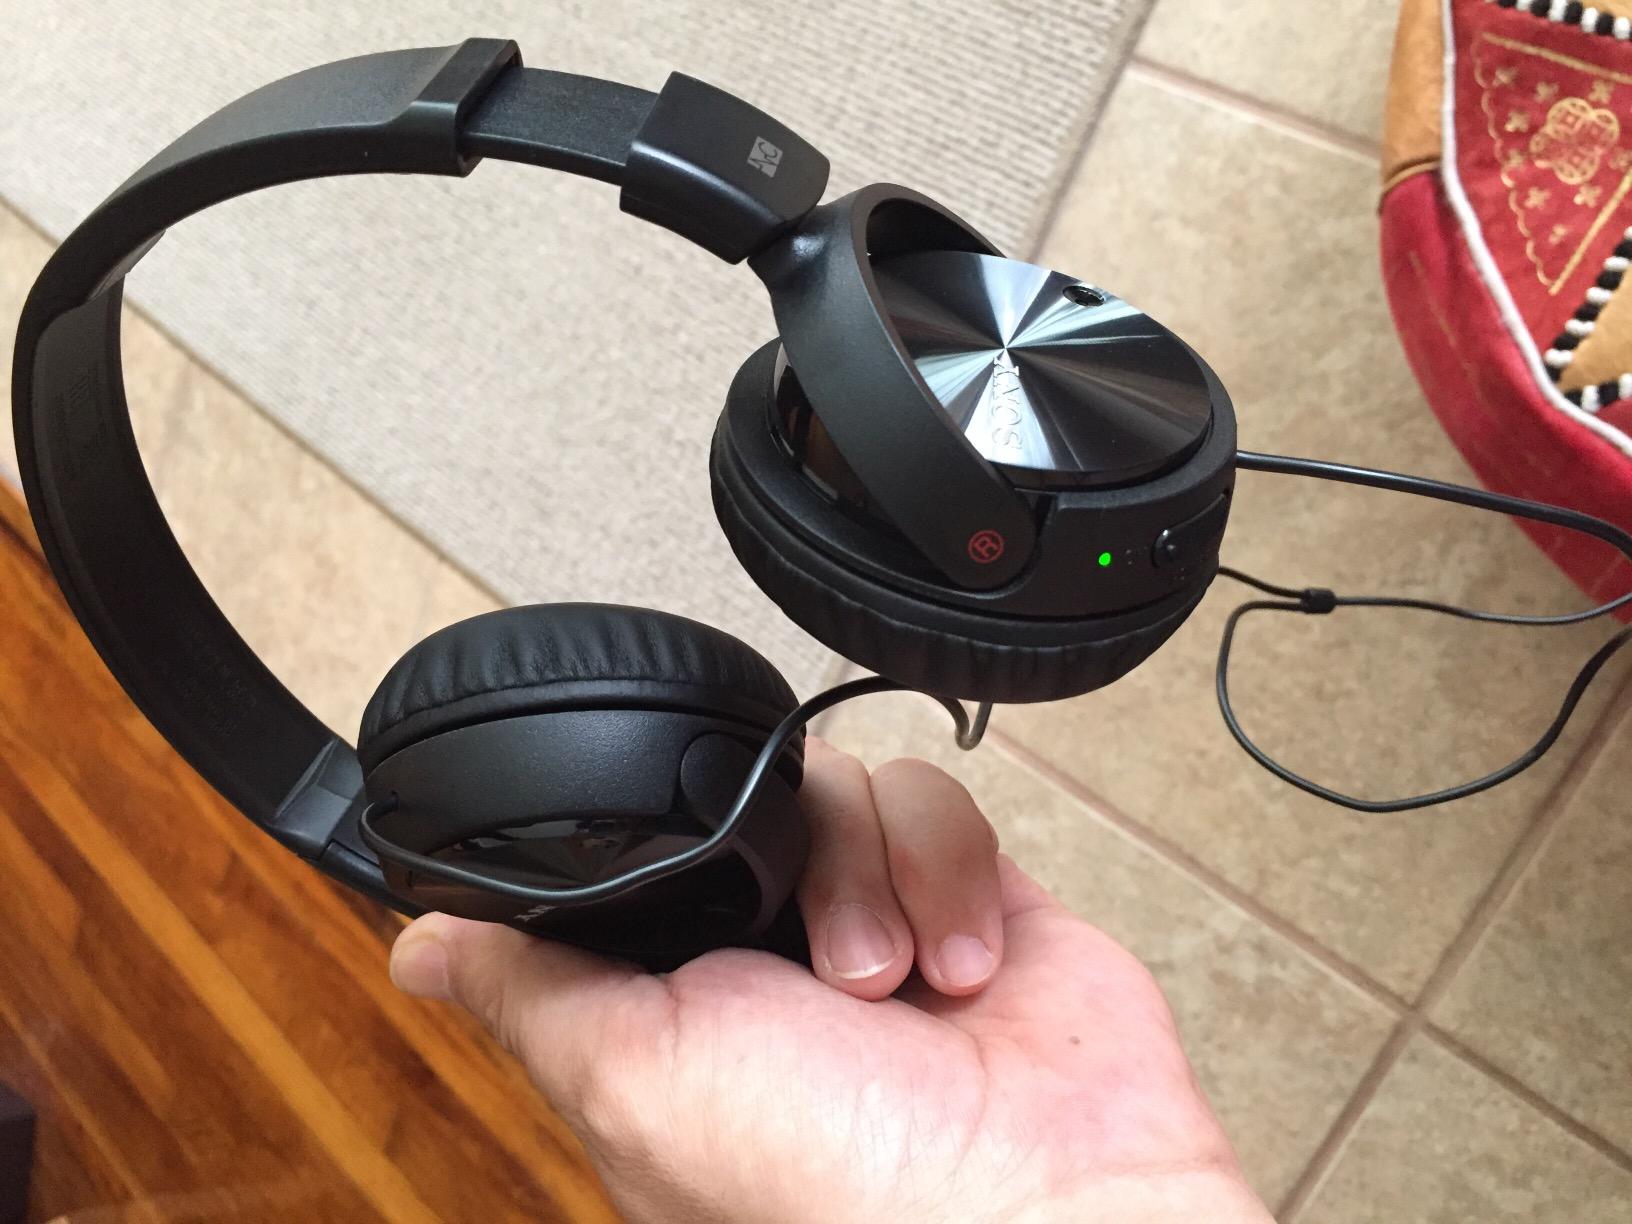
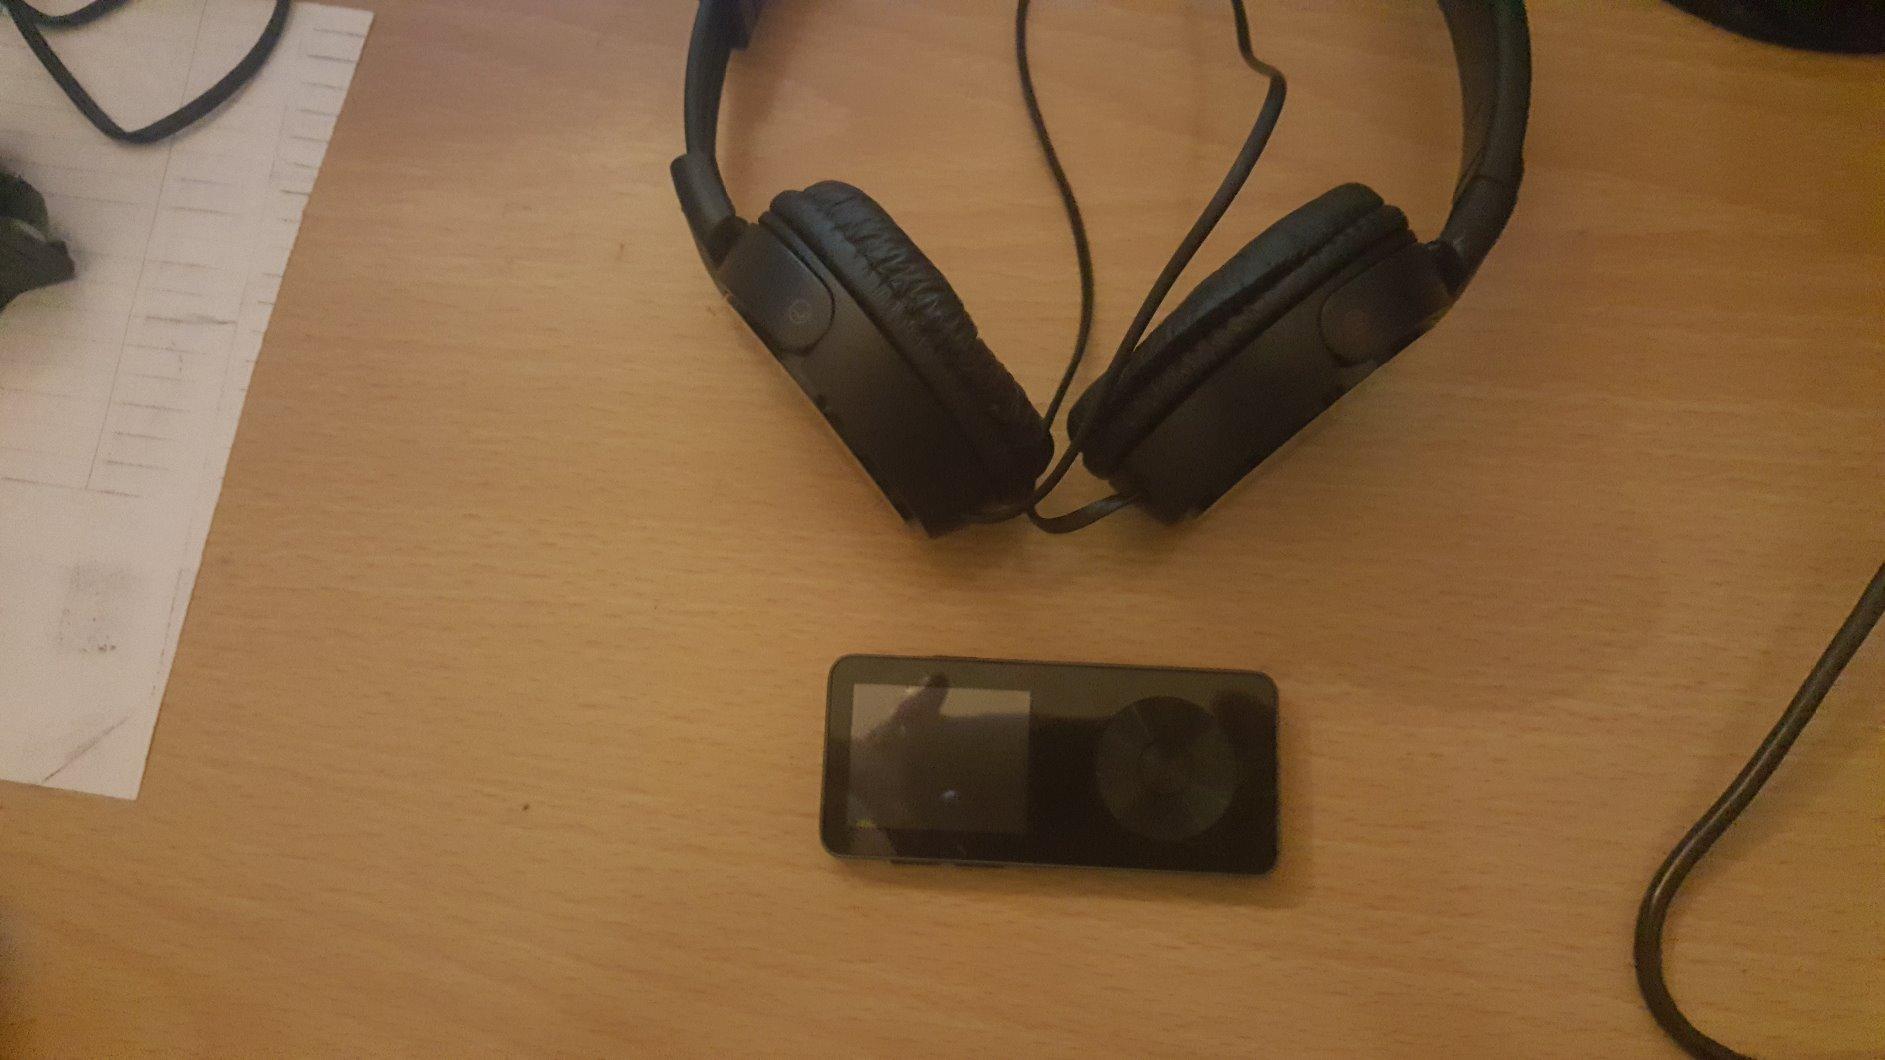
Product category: headphones
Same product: yes